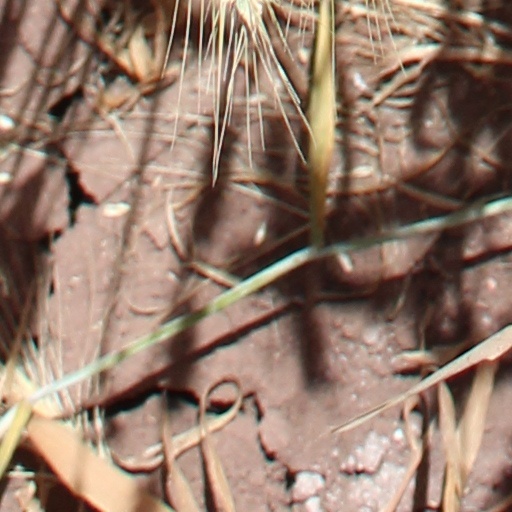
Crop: wheat